Tiktinsky (Mir)

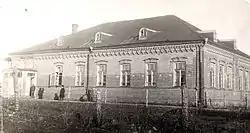
Mir Yeshiva, Europe

Shmuel Tiktinsky was "a merchant of considerable means and a talmudic scholar." He used both of these to build and run the Mir.